Battle of the Bagradas River (255 BC)

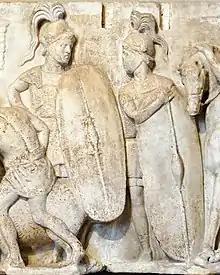

Most male Roman citizens were liable for military service and would serve as infantry, a better-off minority providing a cavalry component. Traditionally, when at war the Romans would raise two legions, each of 4,200 infantry and 300 cavalry. A few infantry served as javelin-armed skirmishers. The balance were equipped as heavy infantry, with body armour, a large shield and short thrusting swords. They were divided into three ranks, of which the front rank also carried two javelins, while the second and third ranks had a thrusting spear instead. Both legionary sub-units and individual legionaries fought in relatively open order. An army was usually formed by combining a Roman legion with a similarly sized and equipped legion provided by their Latin allies. It is not clear how the 15,000 infantry at the Bagradas River were constituted, but they possibly represented four slightly under-strength legions: two Roman and two allied. Regulus did not attract any troops from the towns and cities rebelling against Carthage. In this he differed from other generals, including Roman ones, leading armies against Carthage in Africa. The reasons for this are not known. In particular, the difficulty in transporting horses had restricted his cavalry force to only 500, and his failure to make up this deficiency is puzzling.